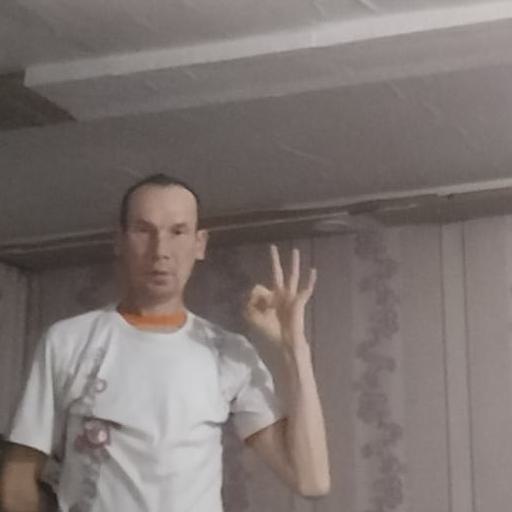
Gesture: ok